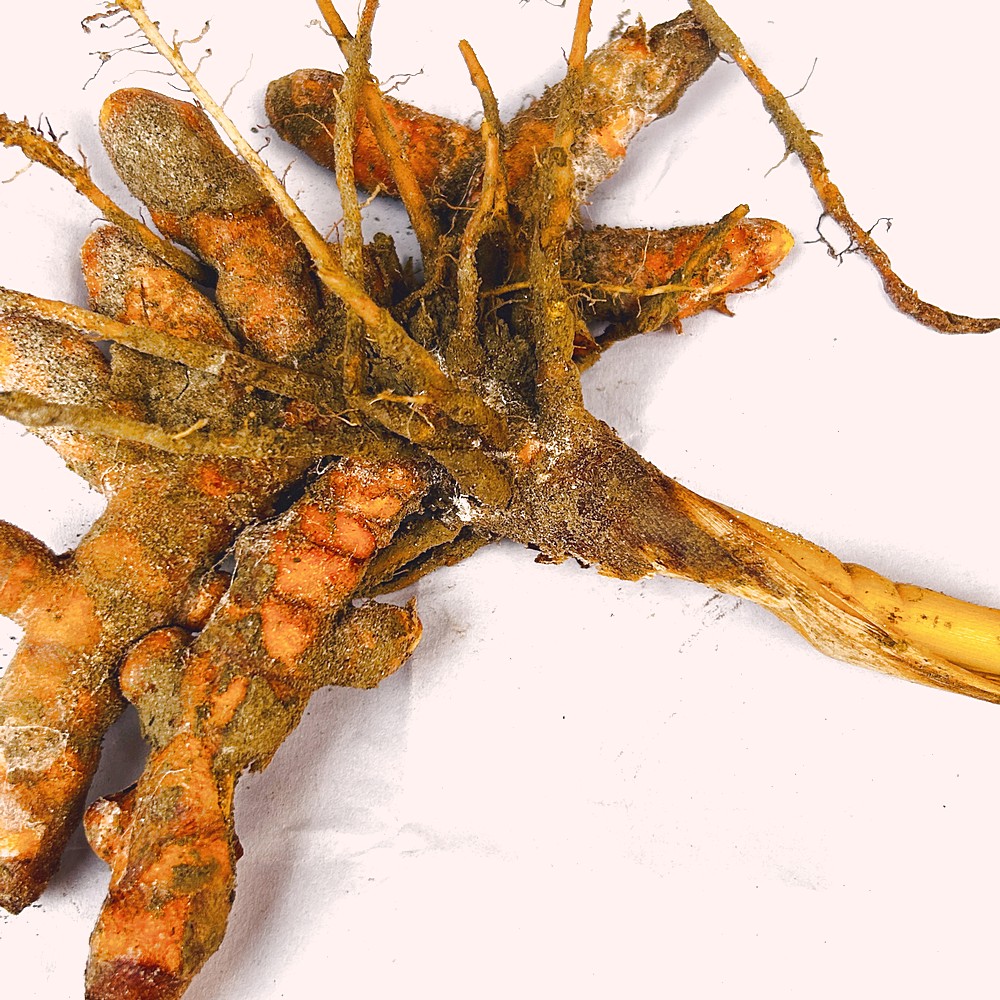
Label: Rhizome Healthy Root